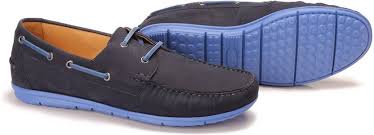
Label: Boat